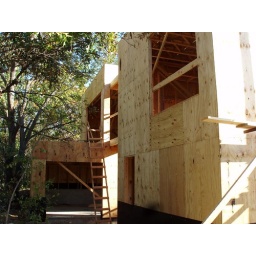
a view of the master bedroom balcony nestled in the trees